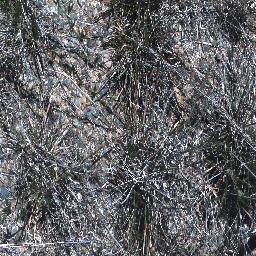
Label: negative